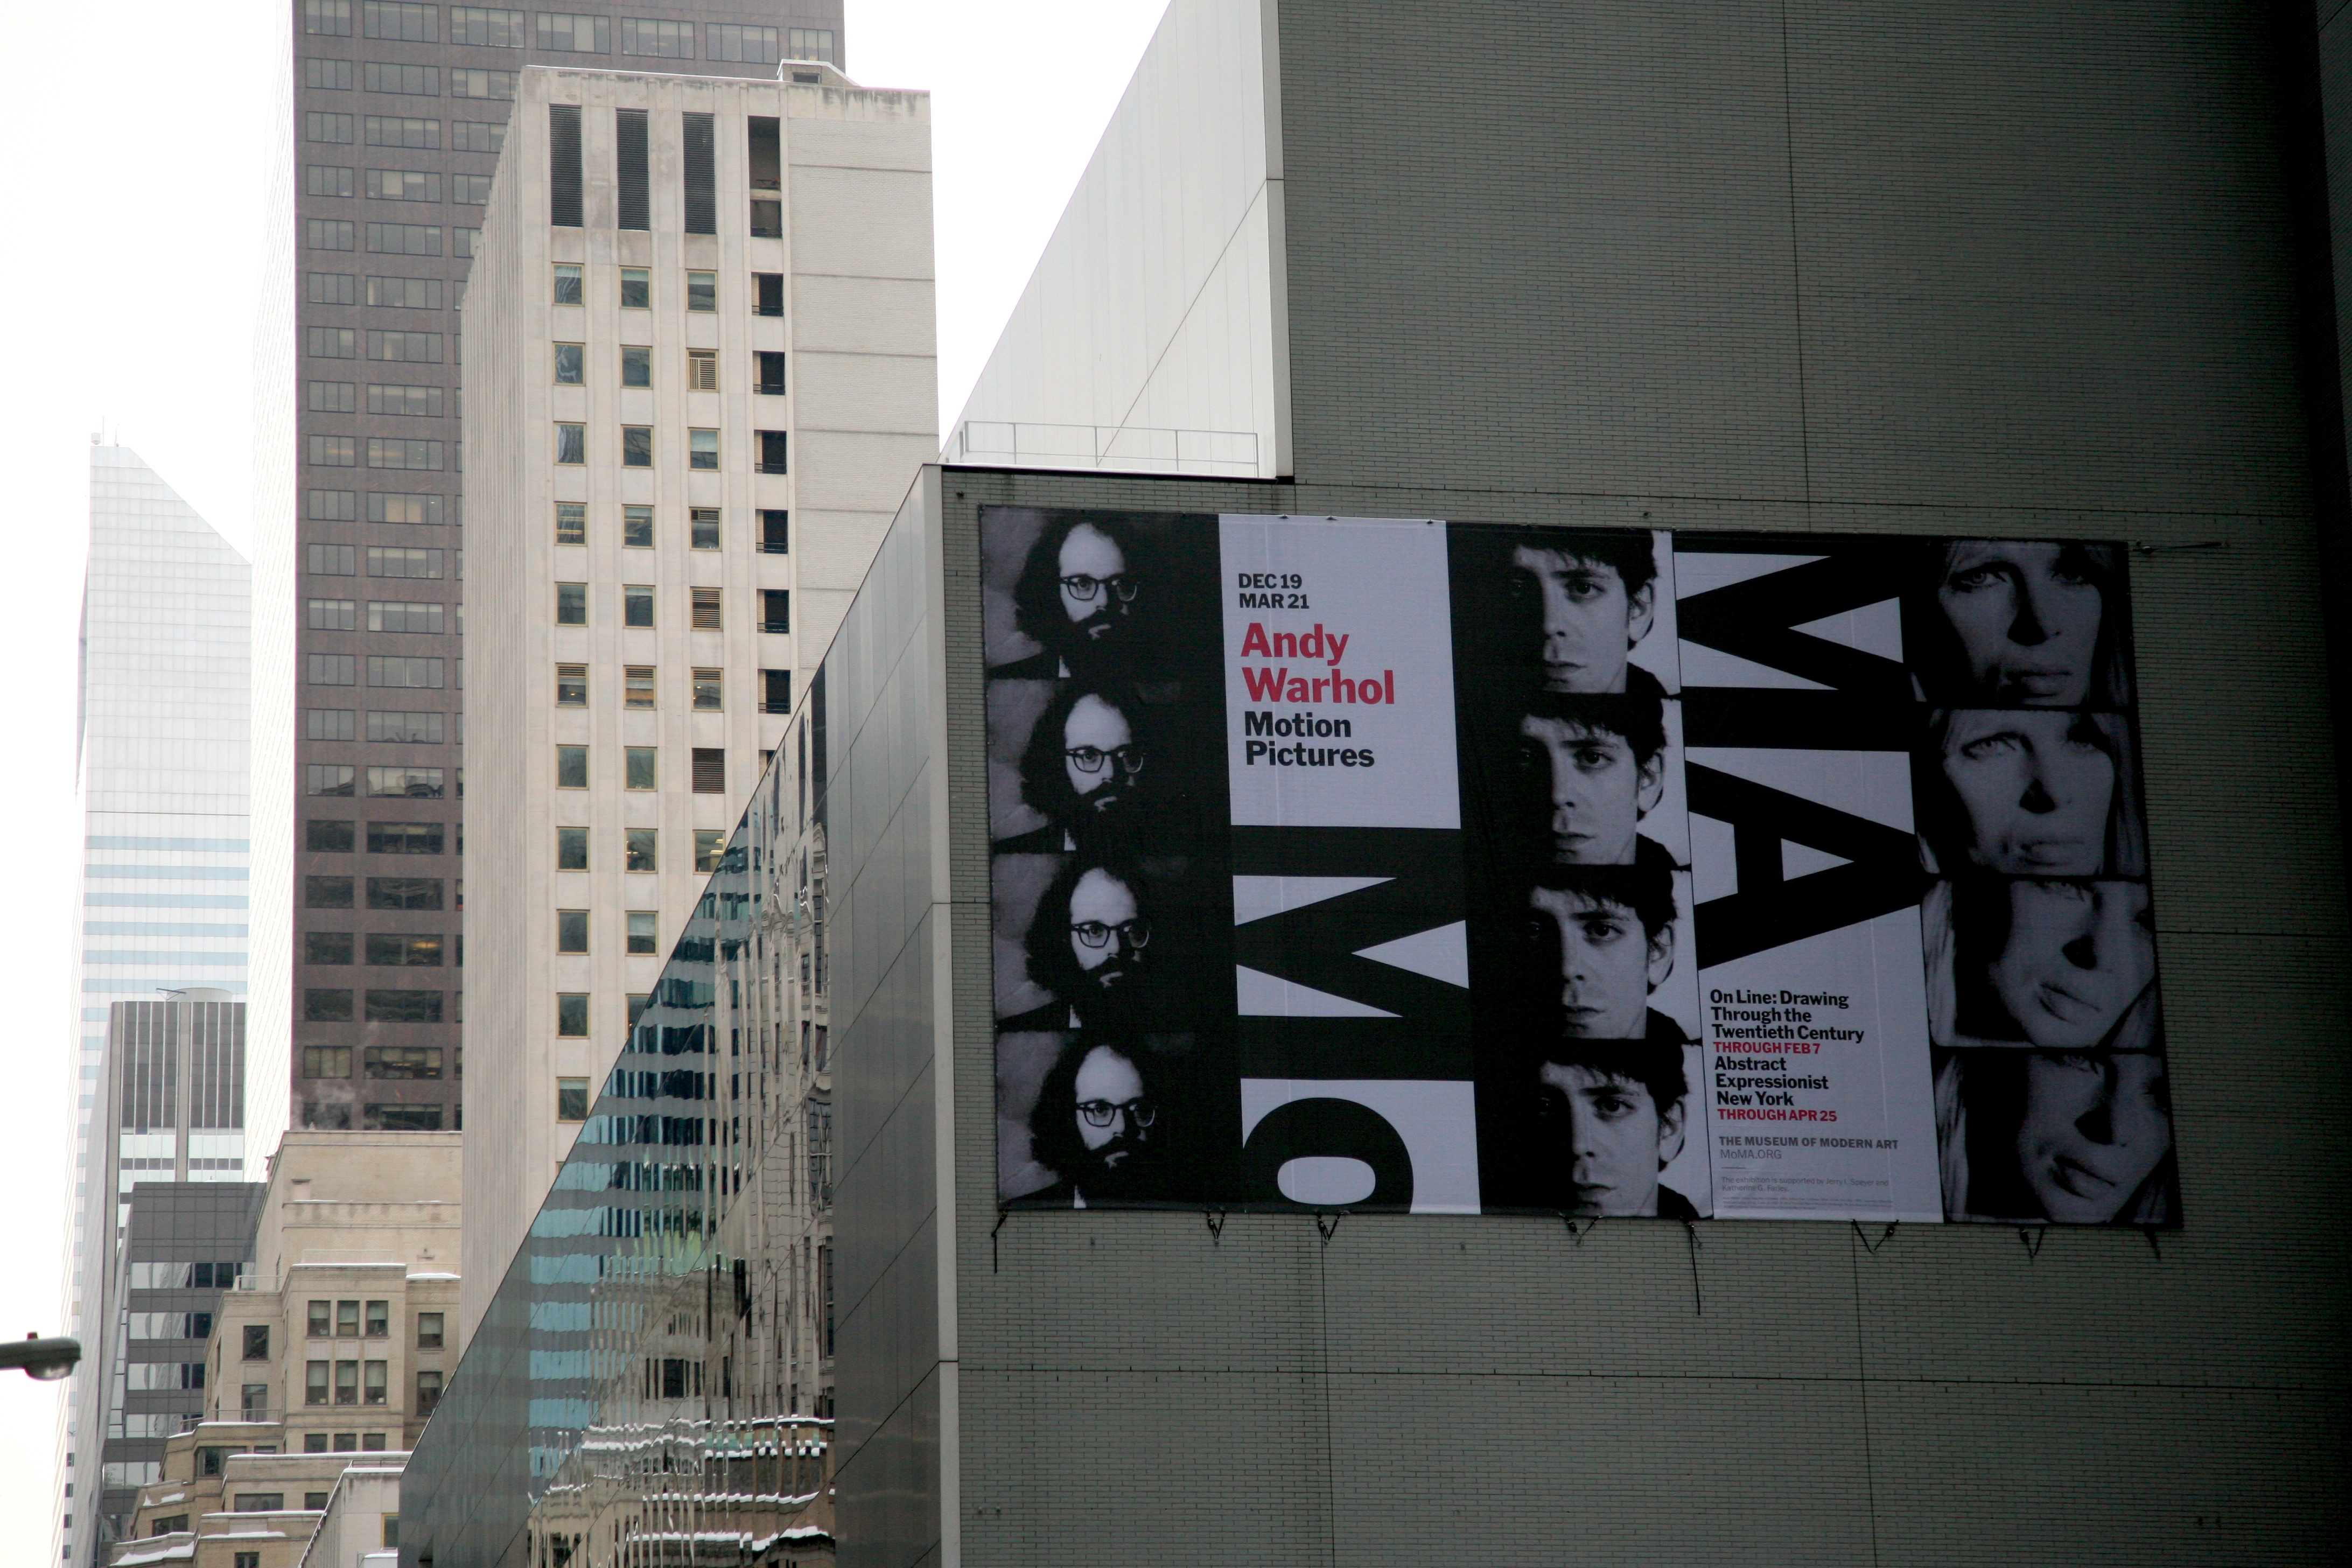
wall, advertising, manhattan, nyc, signage, art, newyork, newyorkcity, ny, midtown, andywarhol, midtownwest, moma, museumofmodernart, urban area, display device